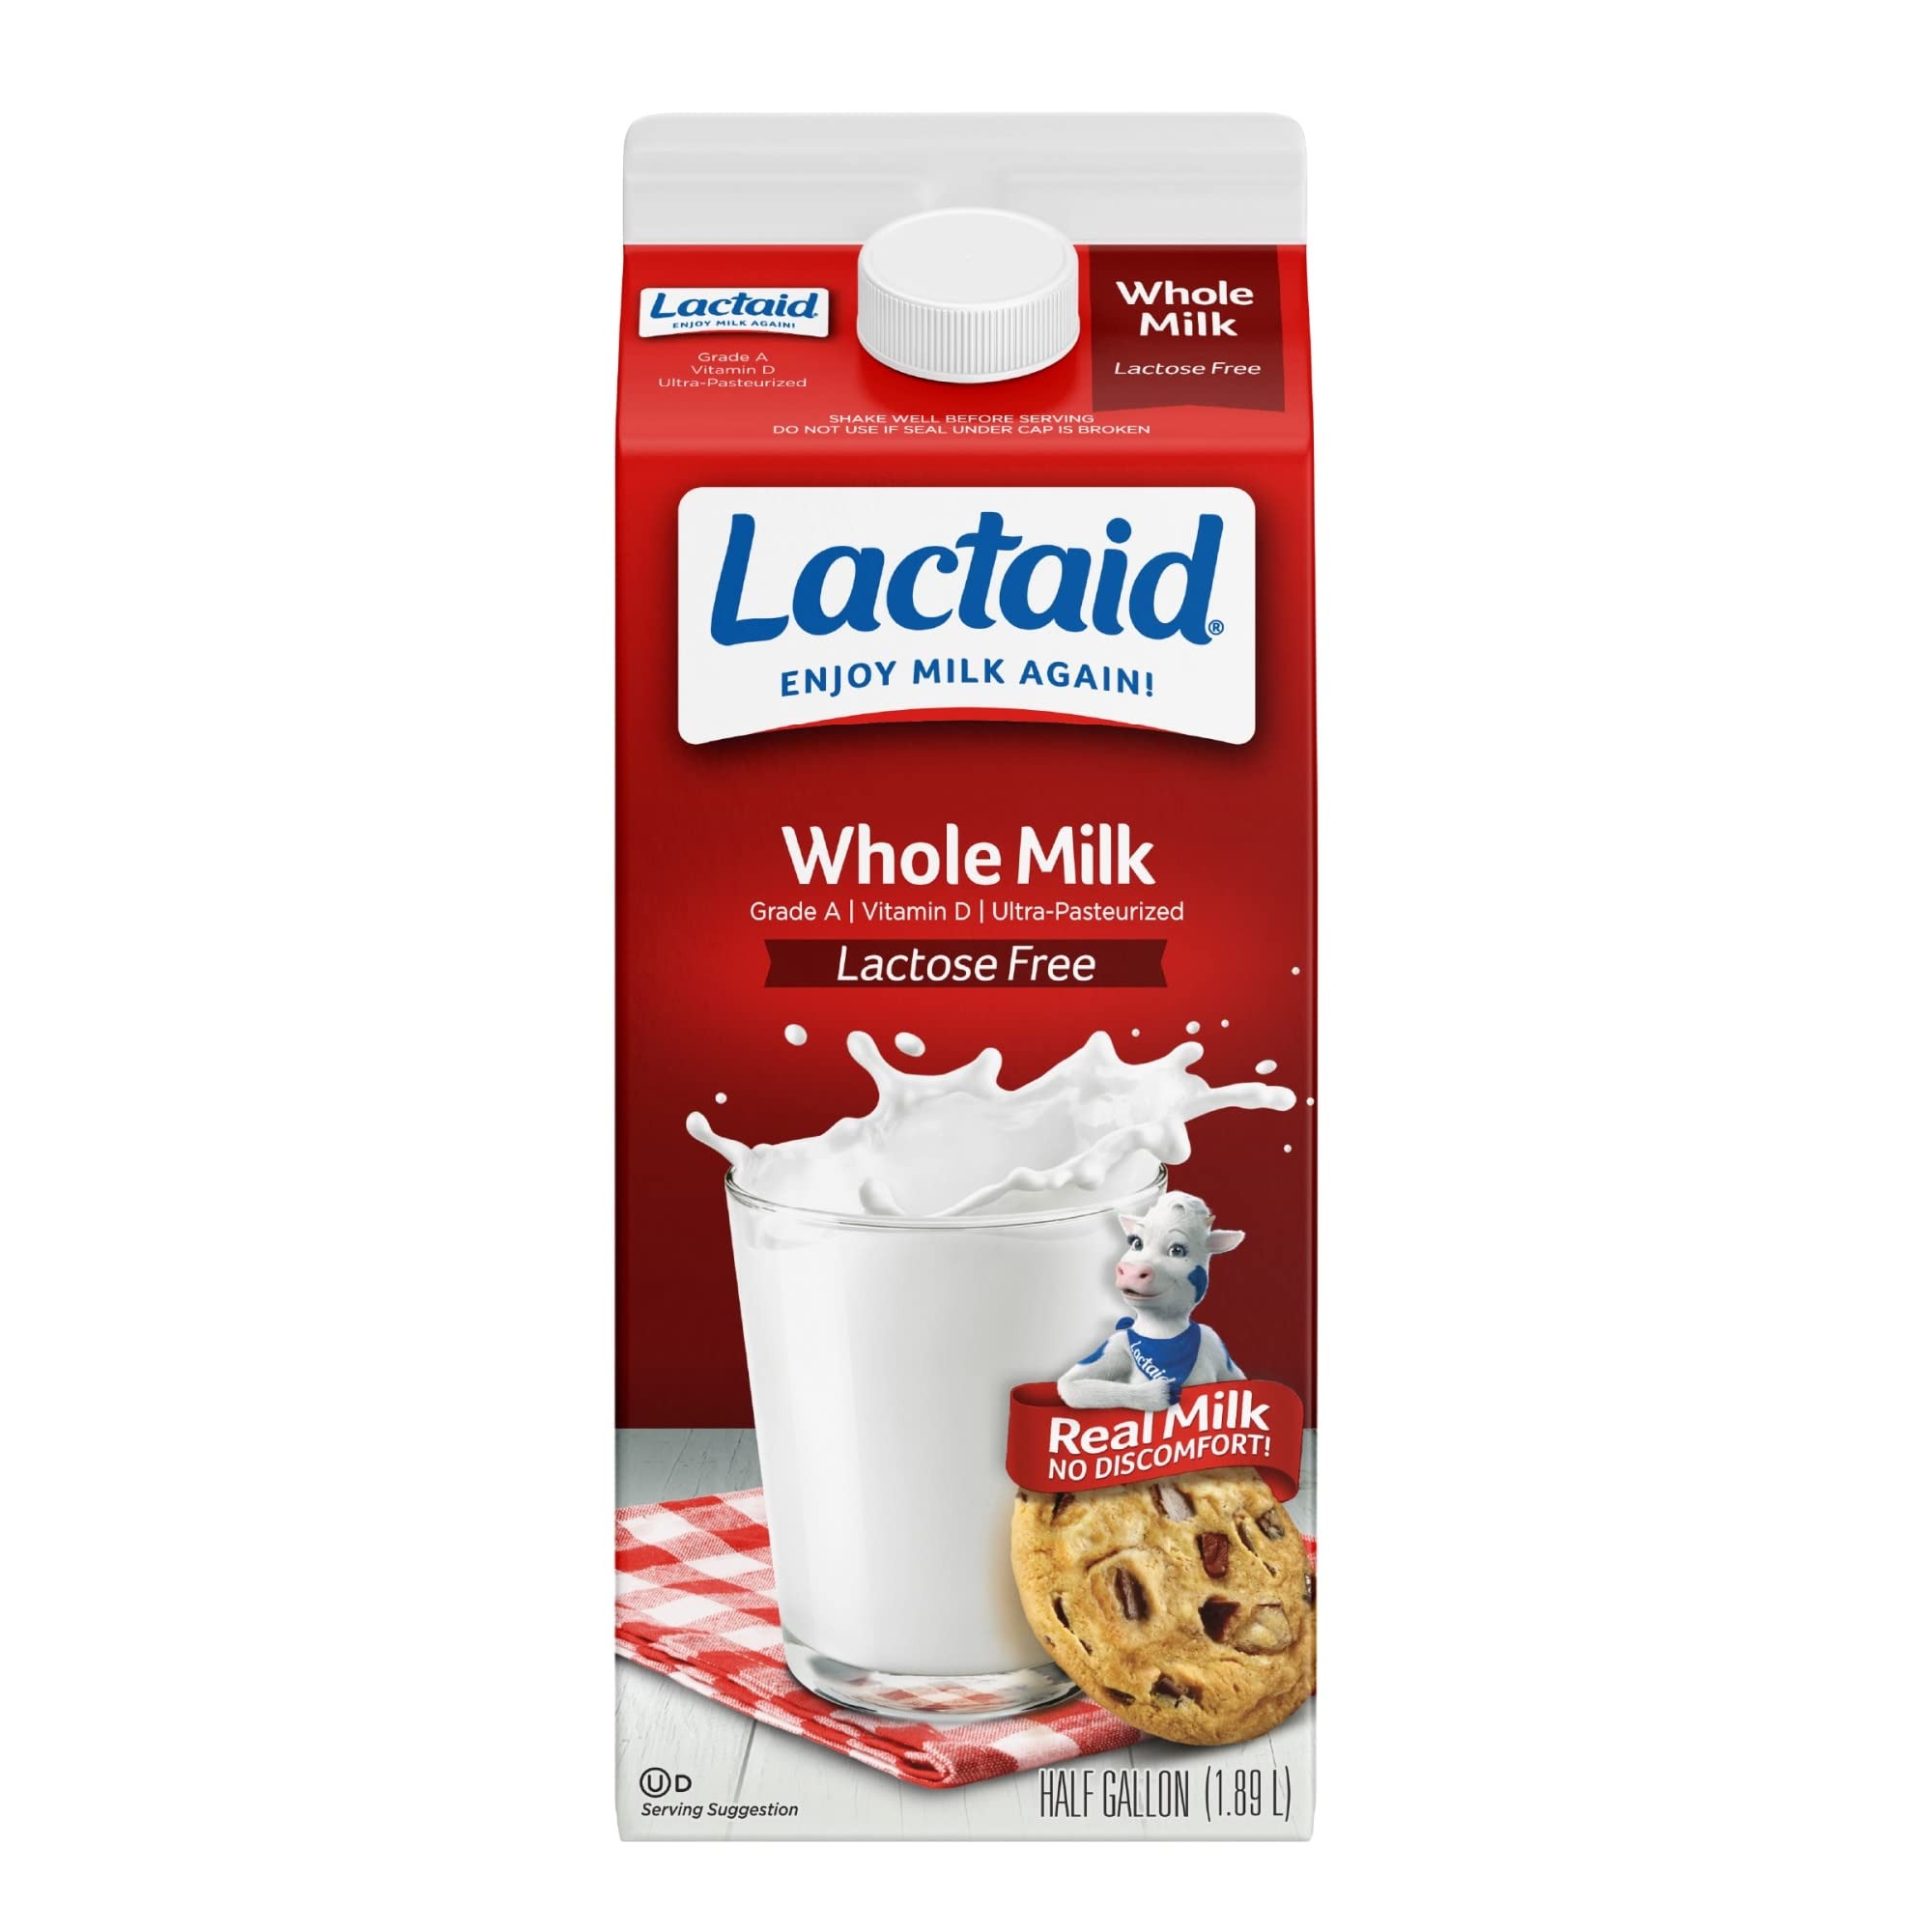
Item Name: Lactaid Whole Milk, 64 fl oz
Bullet Point 1: 64oz
Bullet Point 2: Real Dairy
Bullet Point 3: 100% Lactose Free
Value: 64.0
Unit: Fl Oz

Price: 4.49